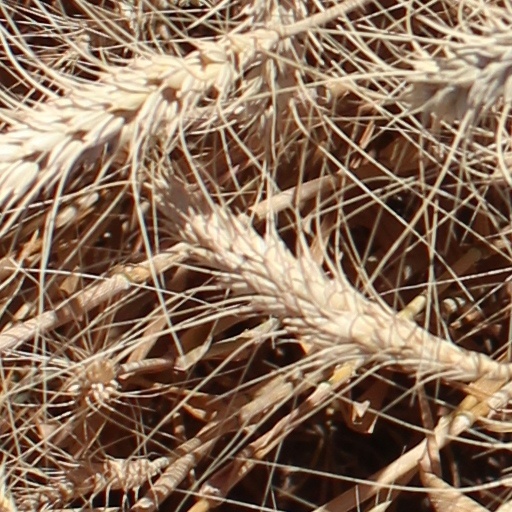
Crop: wheat